Lamia (Basque mythology)

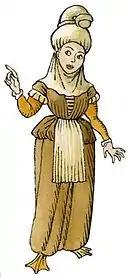
Basque lamina

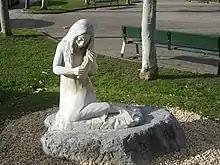
Sculpture of a lamina in Garagartza, Arrasate, Gipuzkoa

The ' (or ') (plural: ' or ') is a siren or nereid-like creature in Basque mythology. Lamiak are typically portrayed as living in and around rivers. They are depicted as beautiful, long-haired women with webbed duck feet, usually found at the river shore brushing their hair with a golden comb and seducing men.